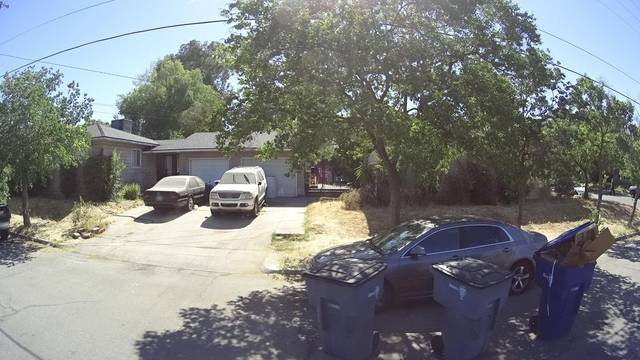
Region: Colombia
Coordinates: 36.781, -119.802